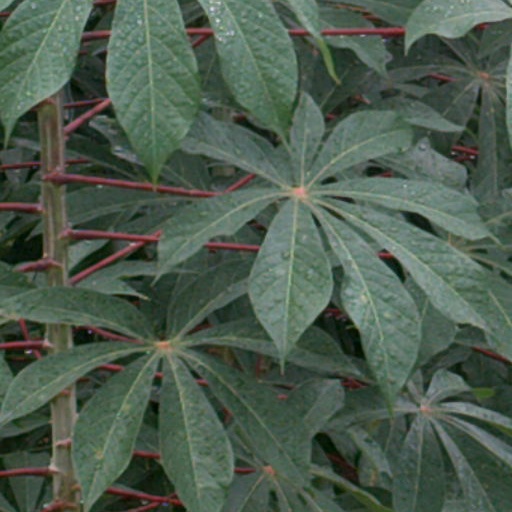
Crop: cassava